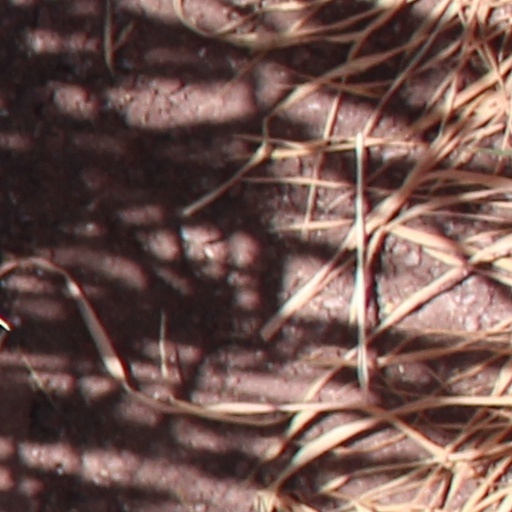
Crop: wheat